Law enforcement in Indonesia

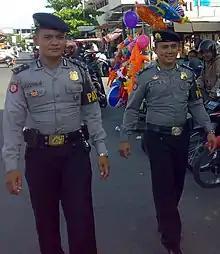
Policemen of the Indonesian National Police

The Indonesian National Police (POLRI) is the main agency responsible for maintaining security and public order, law enforcement, and provide protection and service to the community in Indonesia. The force is a centralised organisation with responsibilities ranging from traffic control, criminal investigation, intelligence gathering and counter-terrorism duties. The Indonesian National Police is the national policing force of Indonesia with its headquarters located in Jakarta. It is under the auspices of the President of Indonesia.